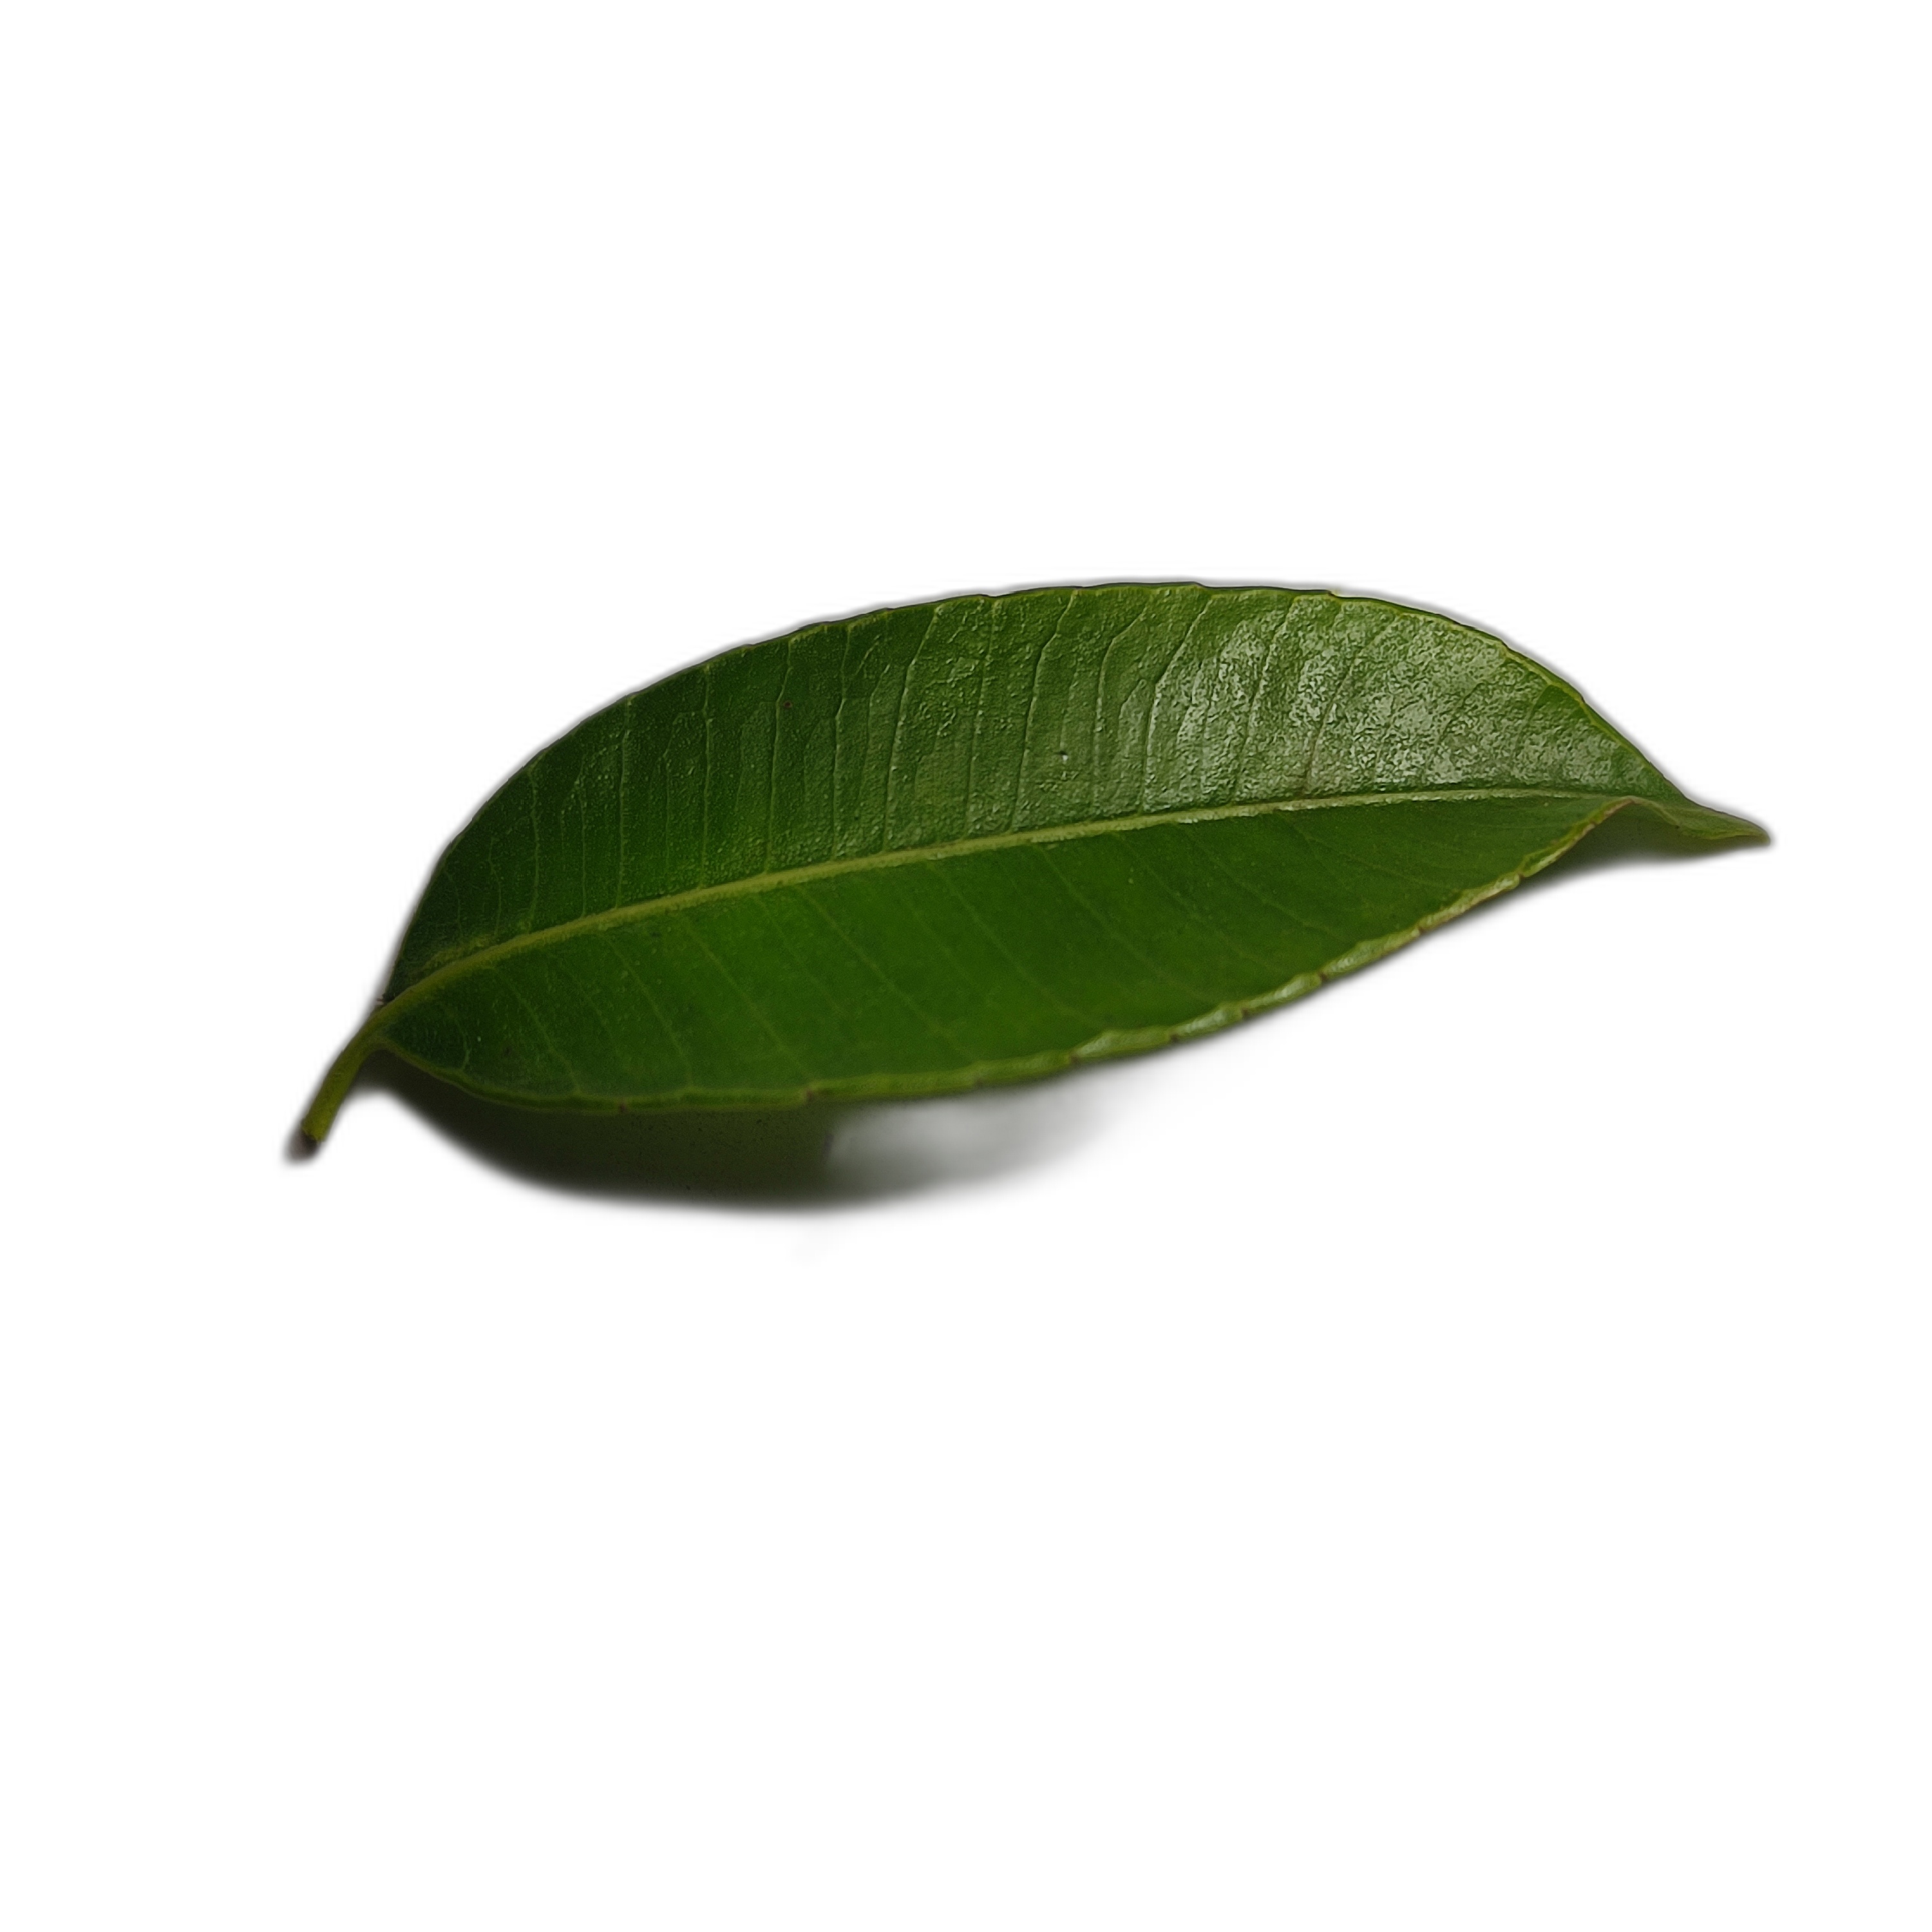
Label: healthy